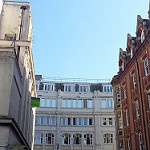
Scene: Outdoor